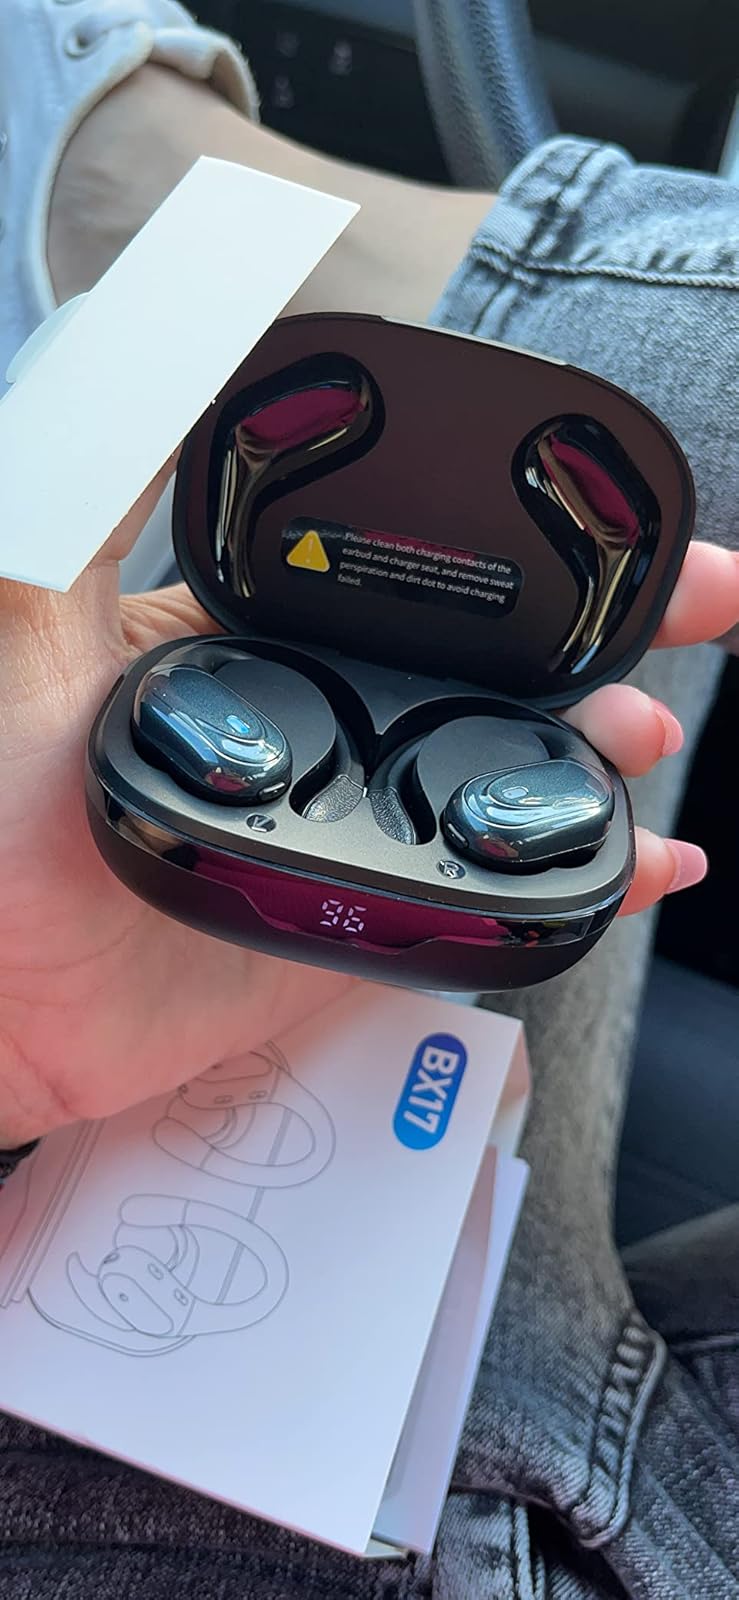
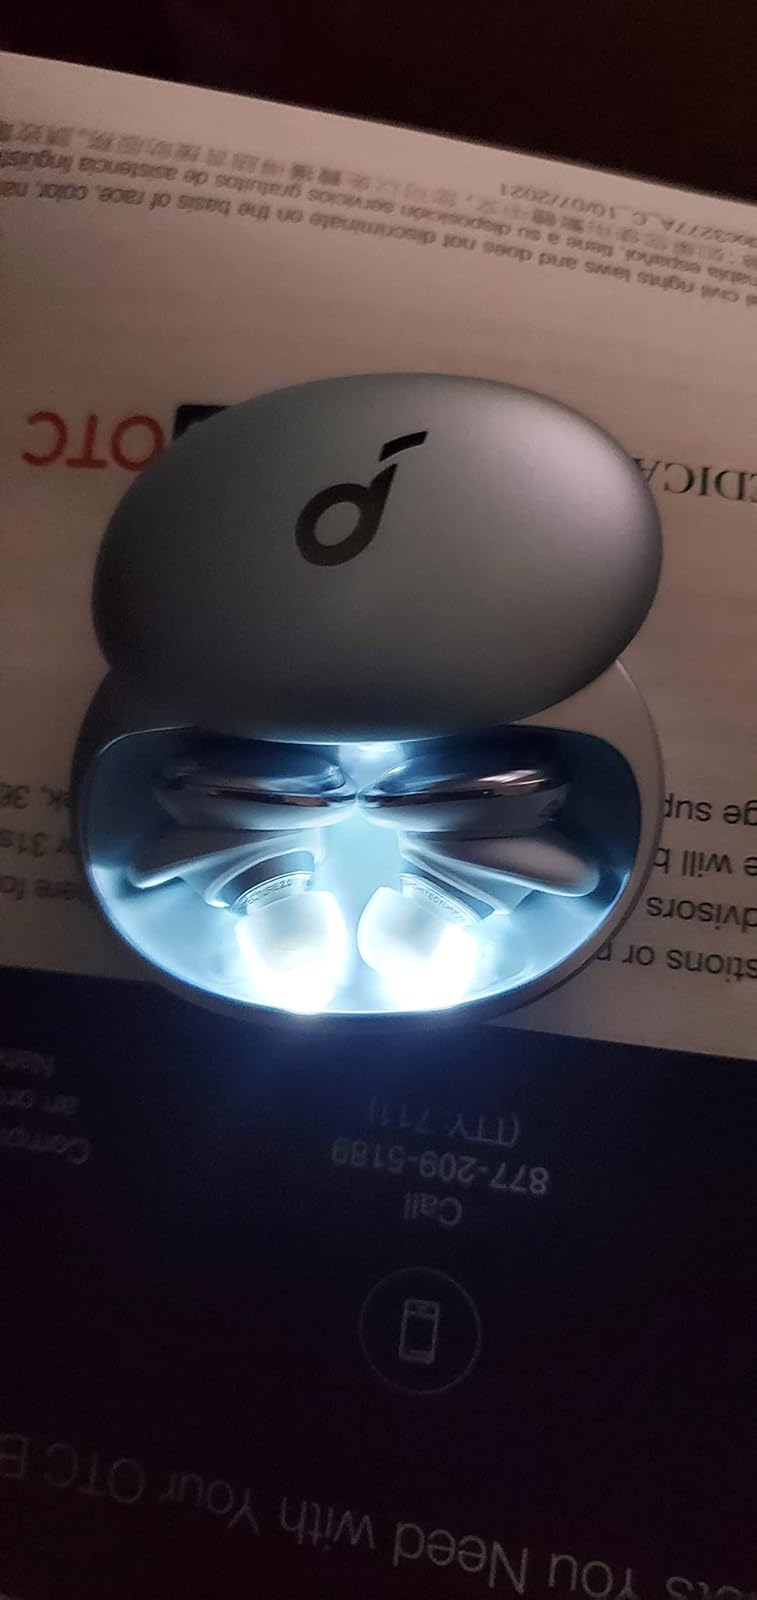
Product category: earbuds
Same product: no